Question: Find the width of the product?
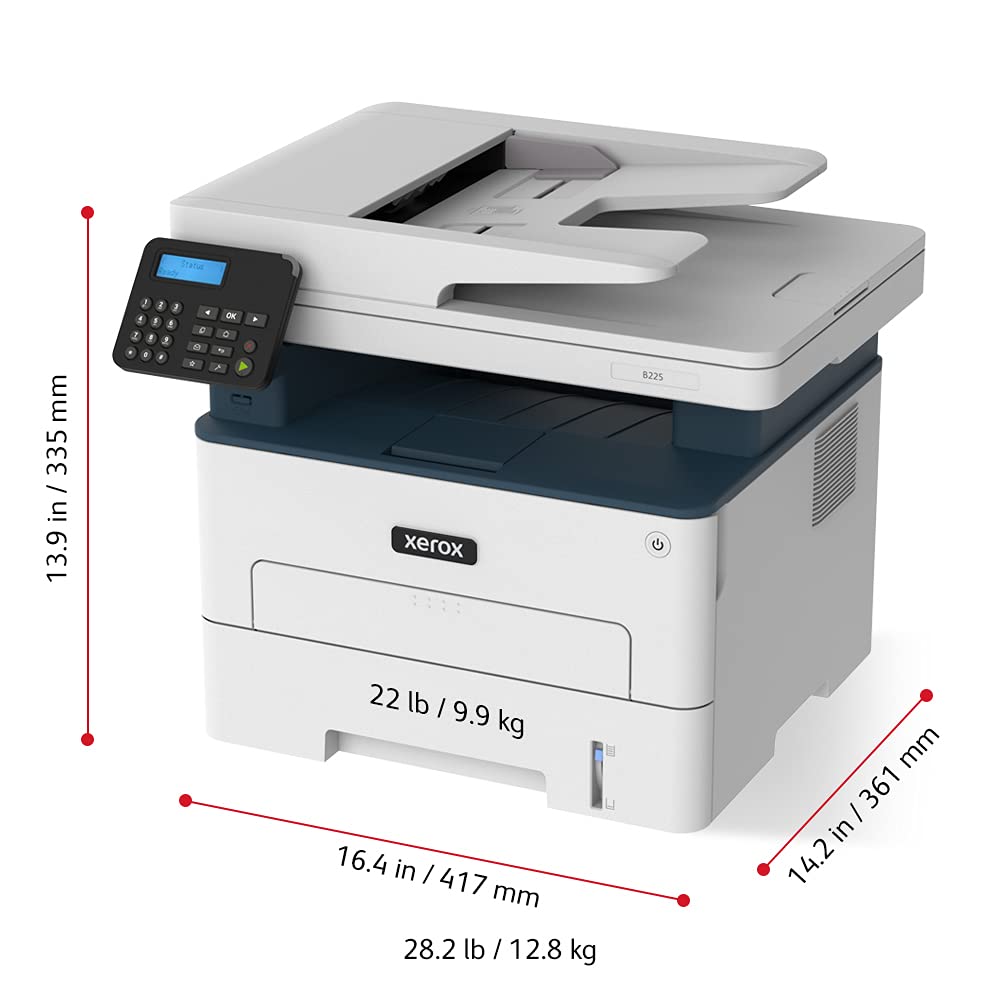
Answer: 16.4 inch